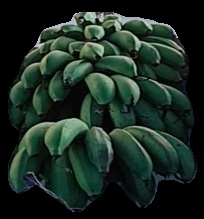
Variety: rasbale
Grade: grade2